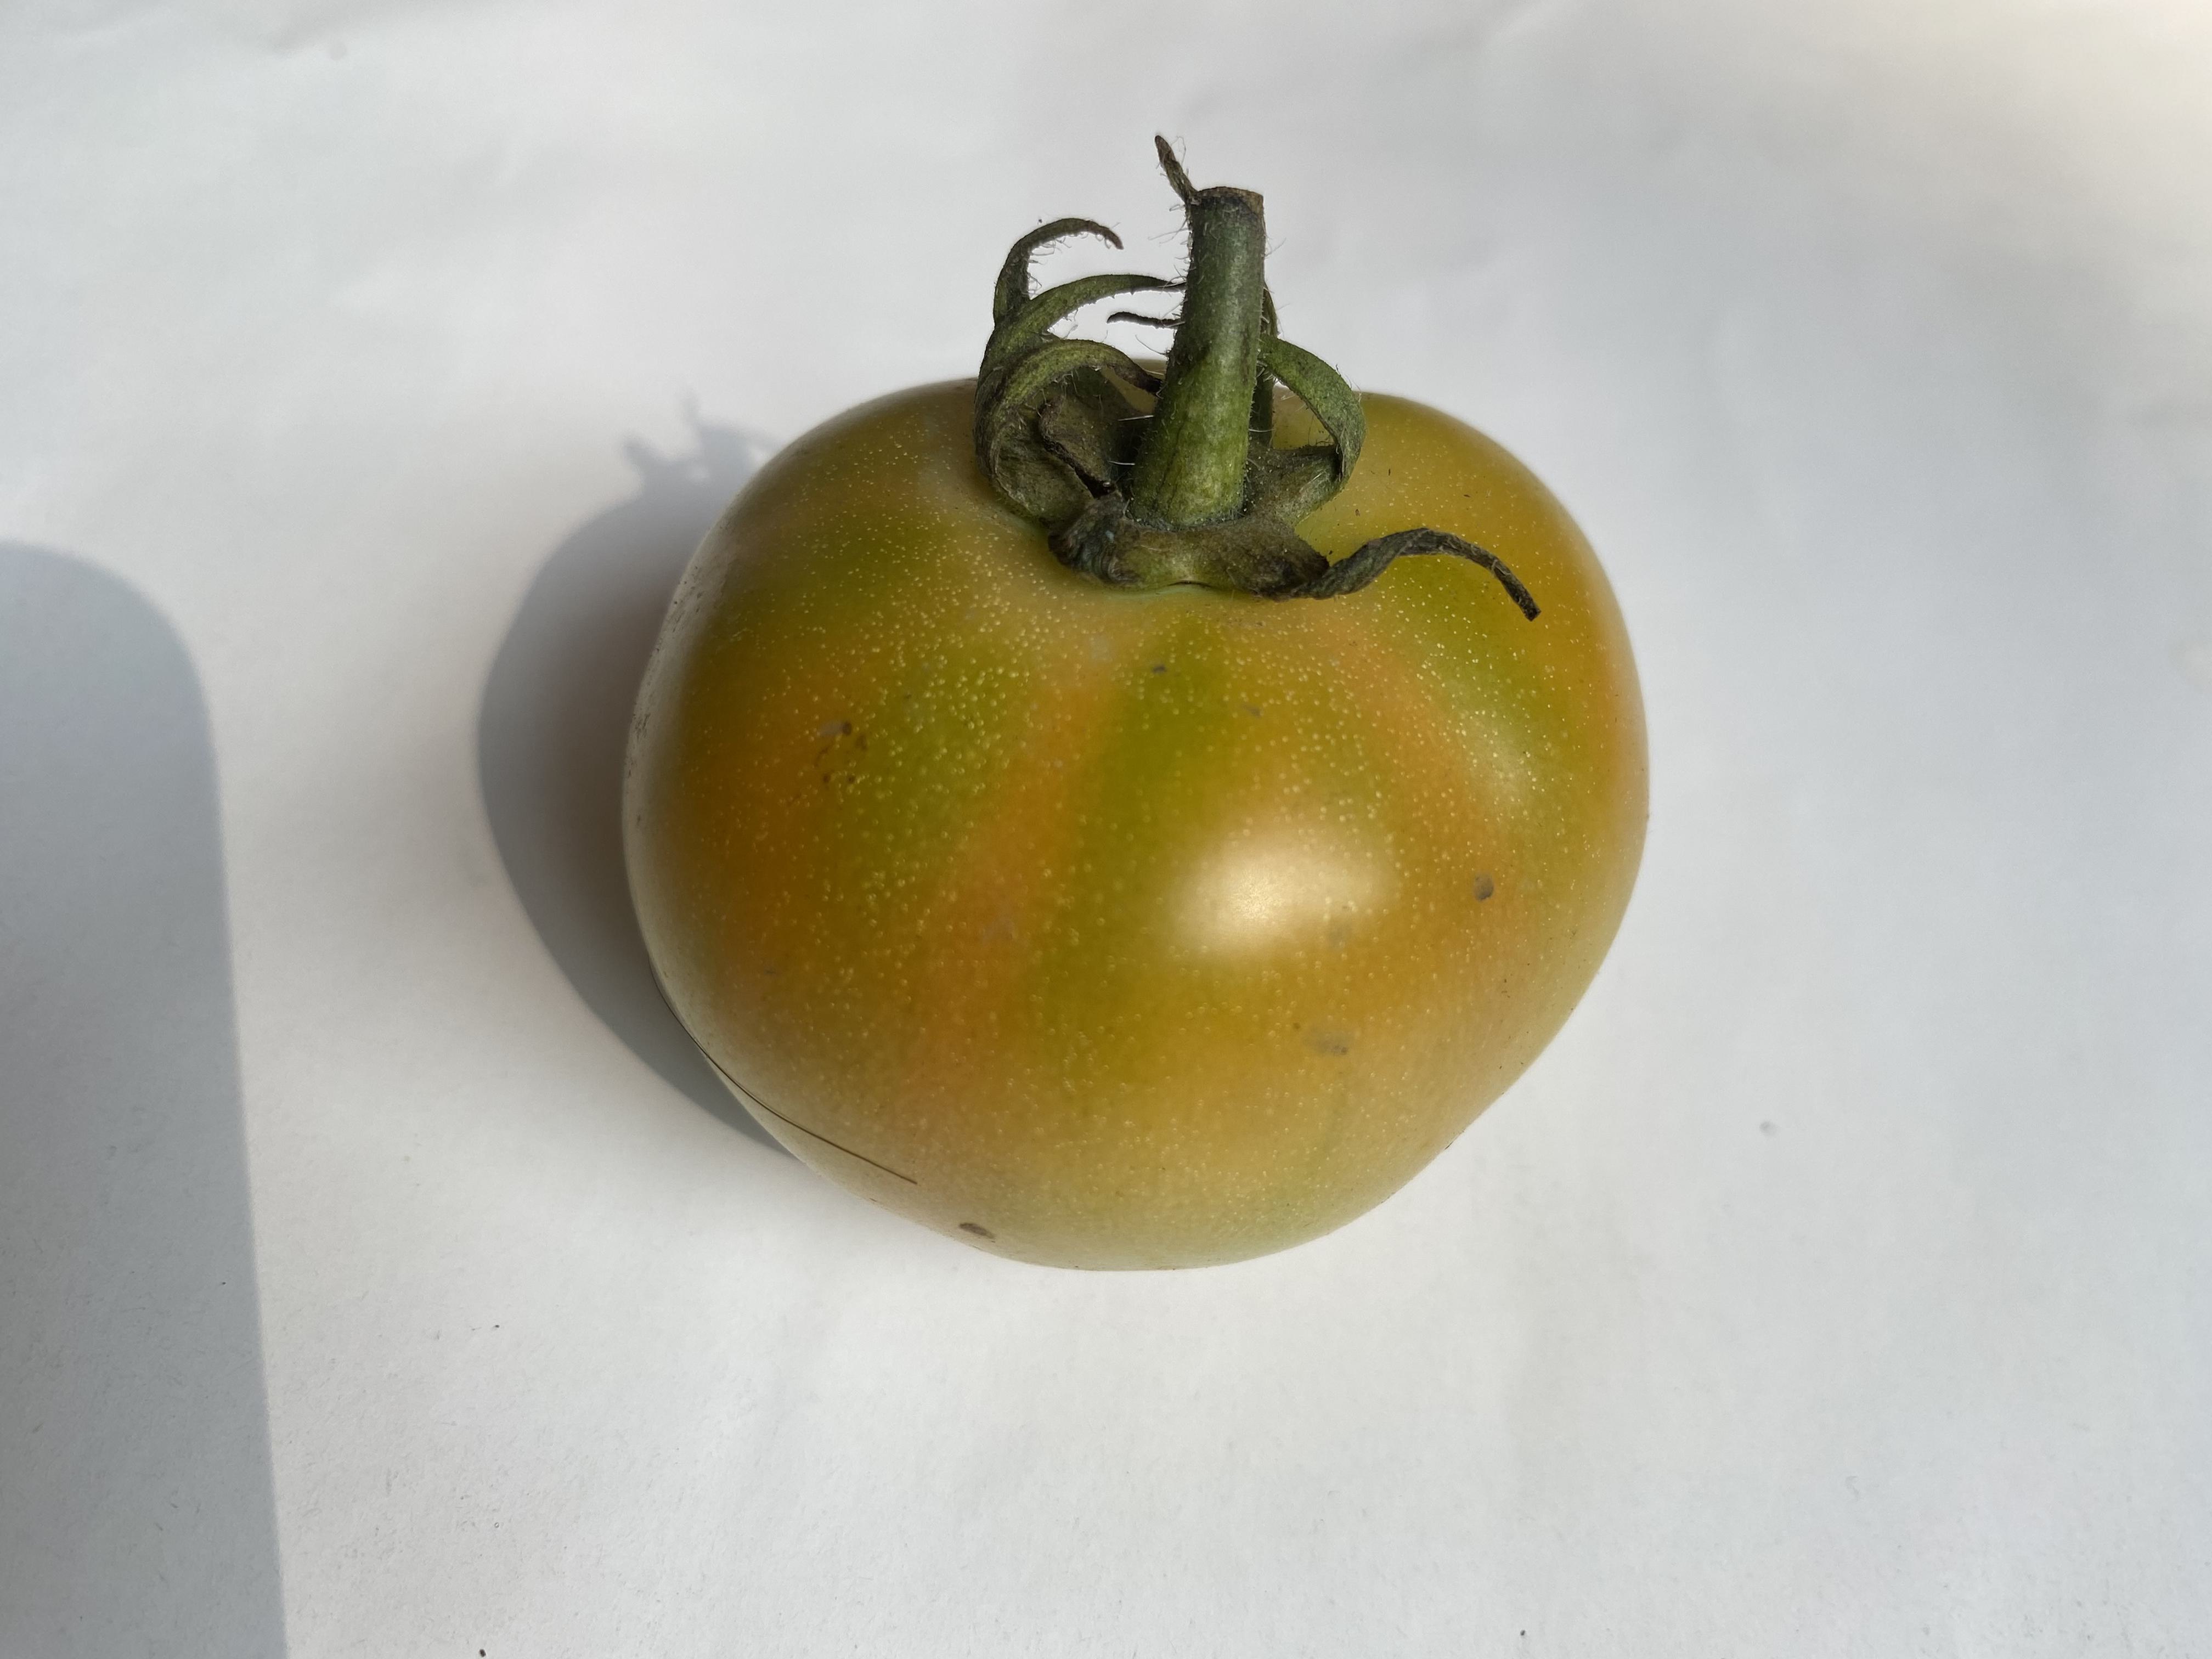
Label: Fresh